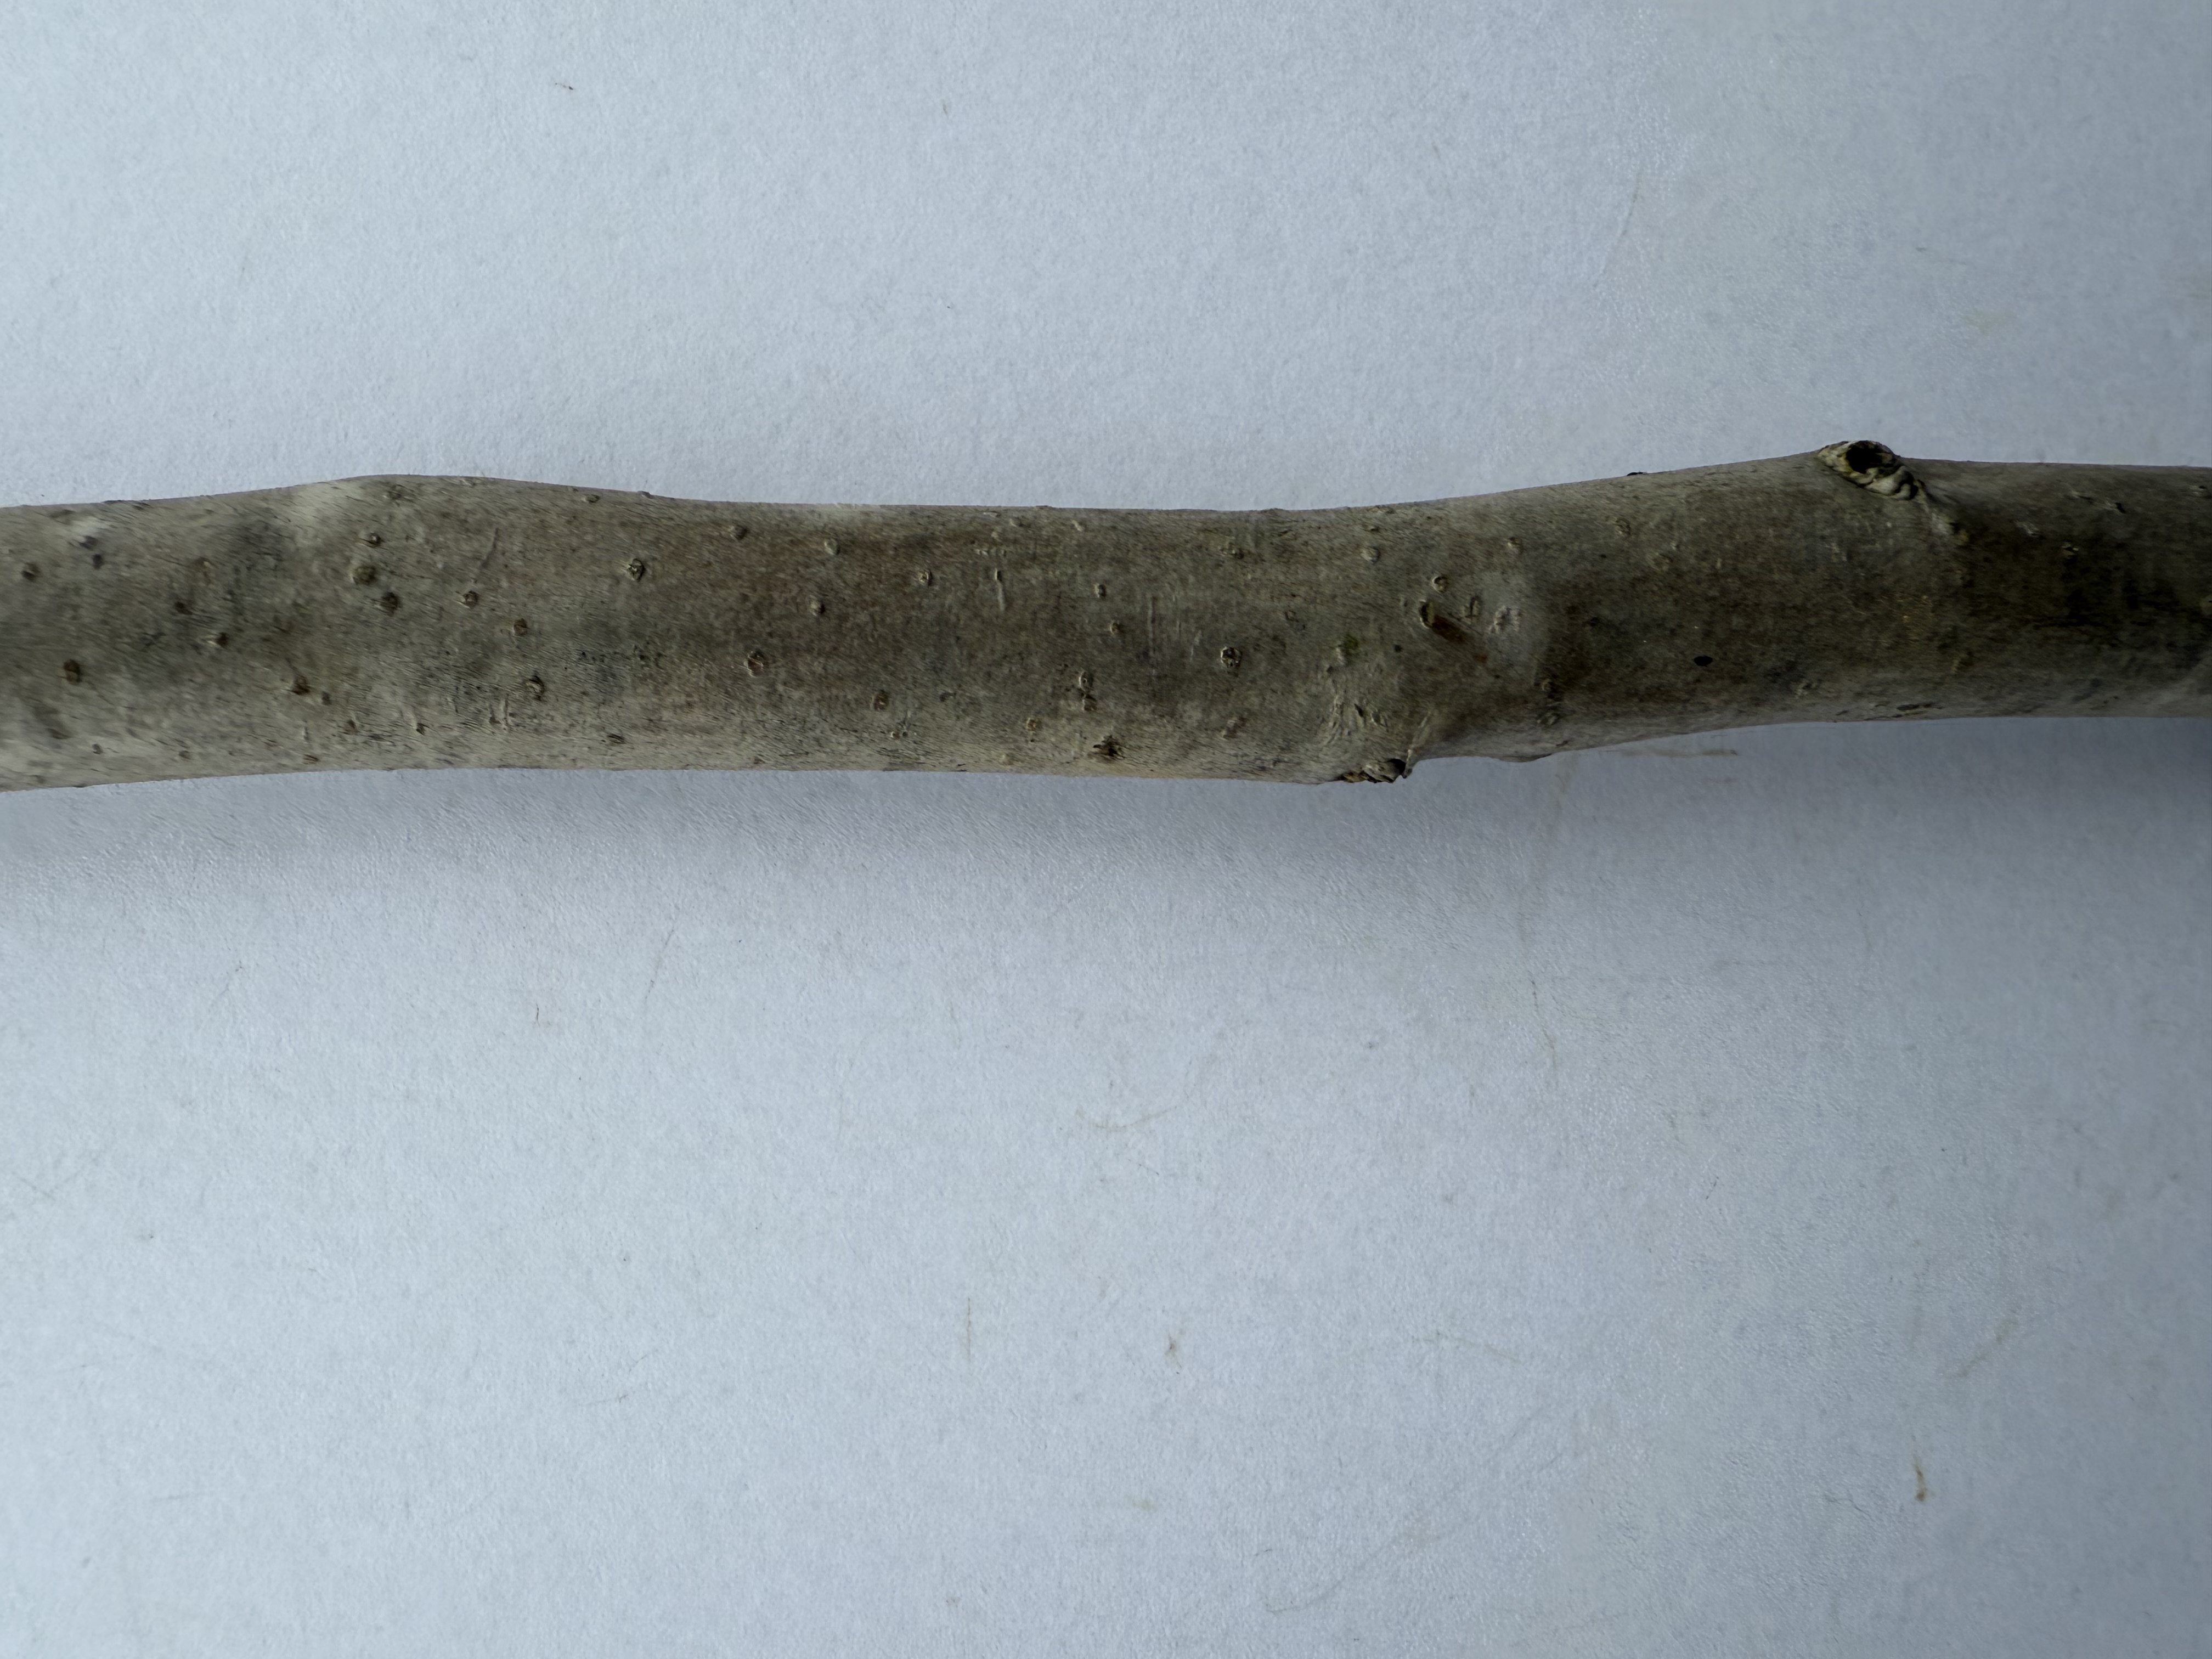
Variety: Deveci Pear